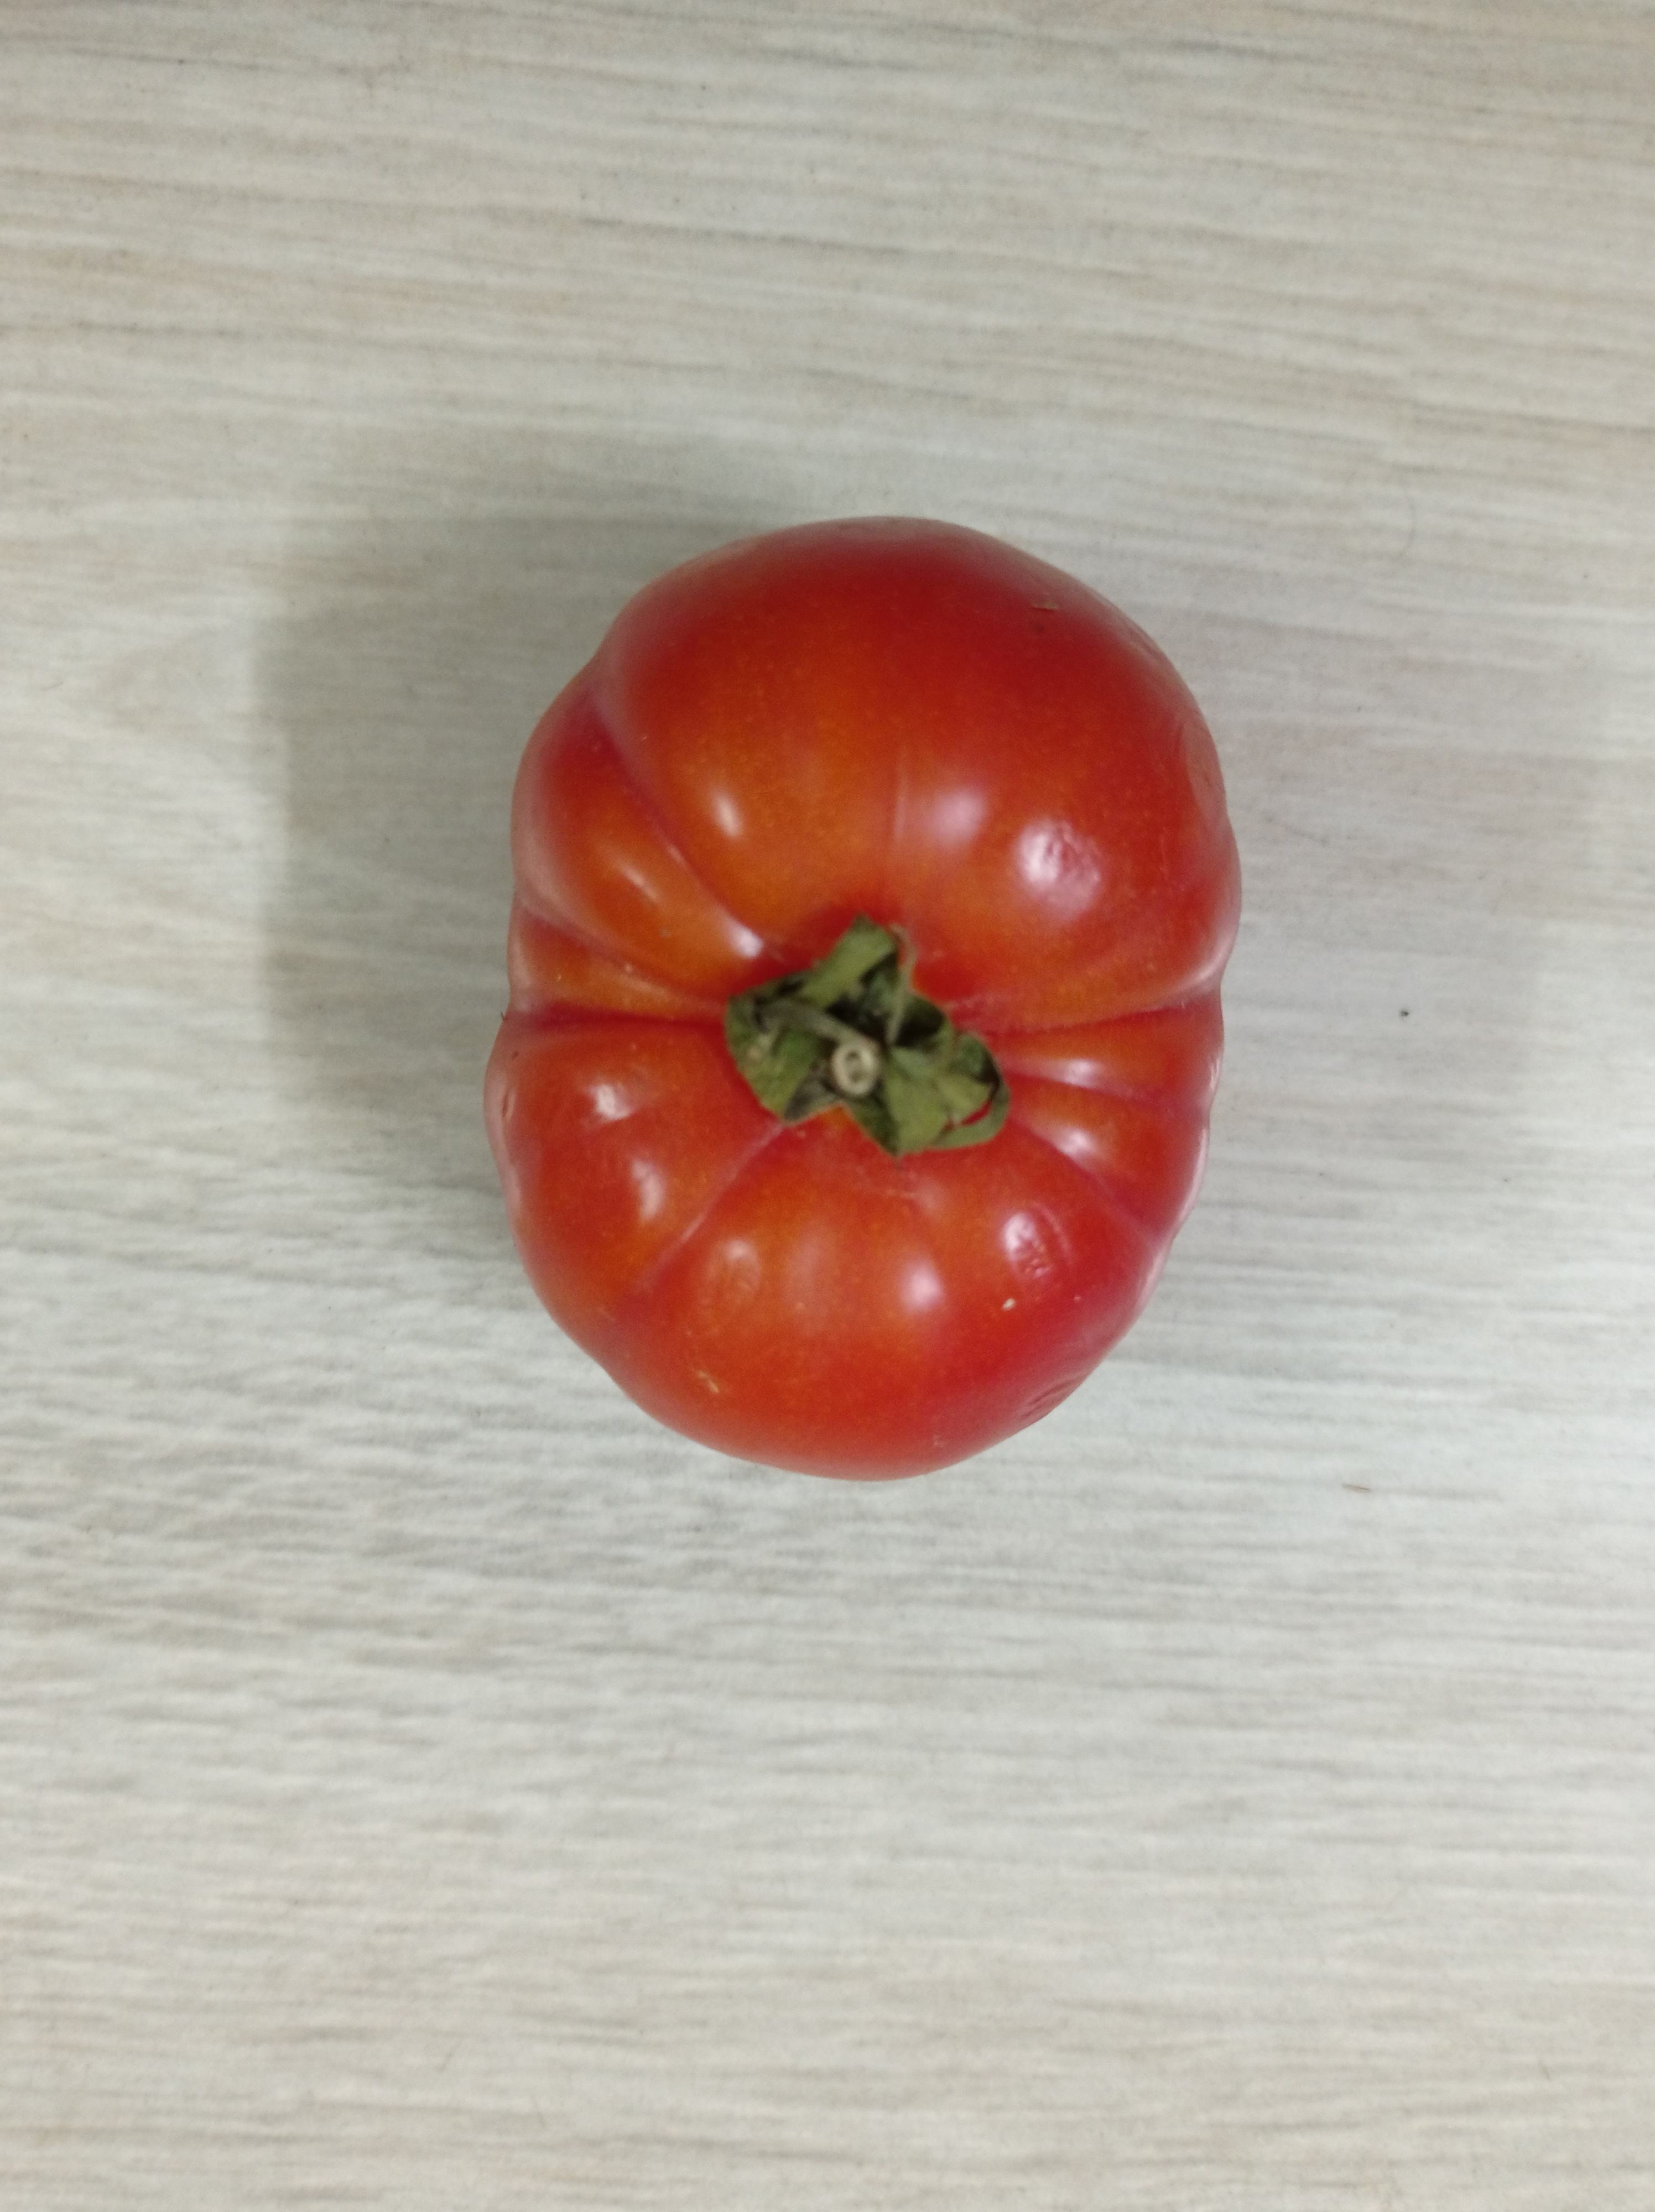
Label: Fresh